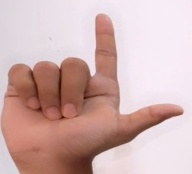
ASL sign: L